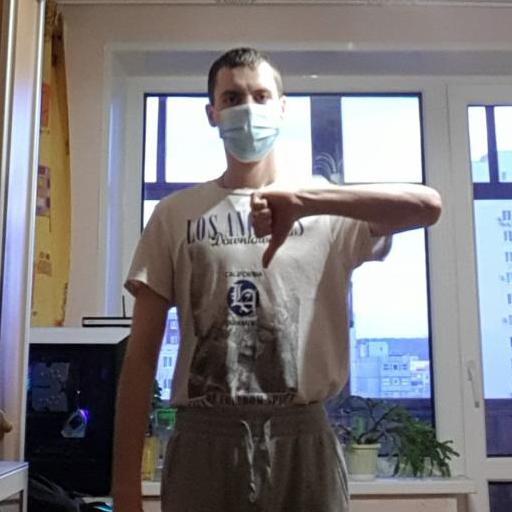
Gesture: dislike